History of education

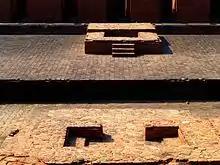
Nalanda - teaching platform

In ancient India, religious learning was mainly imparted through the Vedic and Buddhist religious learning systems. Sanskrit was the language used to impart the Sanskrit tradition. Pali was the language used in the Buddhist education system. In the Vedic system, a Brahman male started his religious at 8 to 12, whereas in the Buddhist system, the child started his education at the age of eight. The main aim of education in ancient India was to develop a person's character, master the art of self-control, bring about social awareness, and conserve and take forward ancient culture.